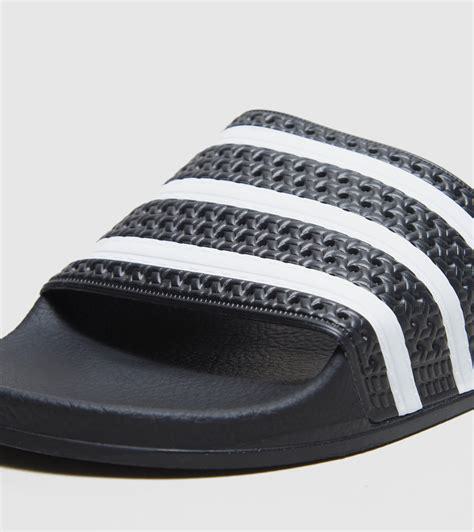
Brand: Adidas
Model: Adilette